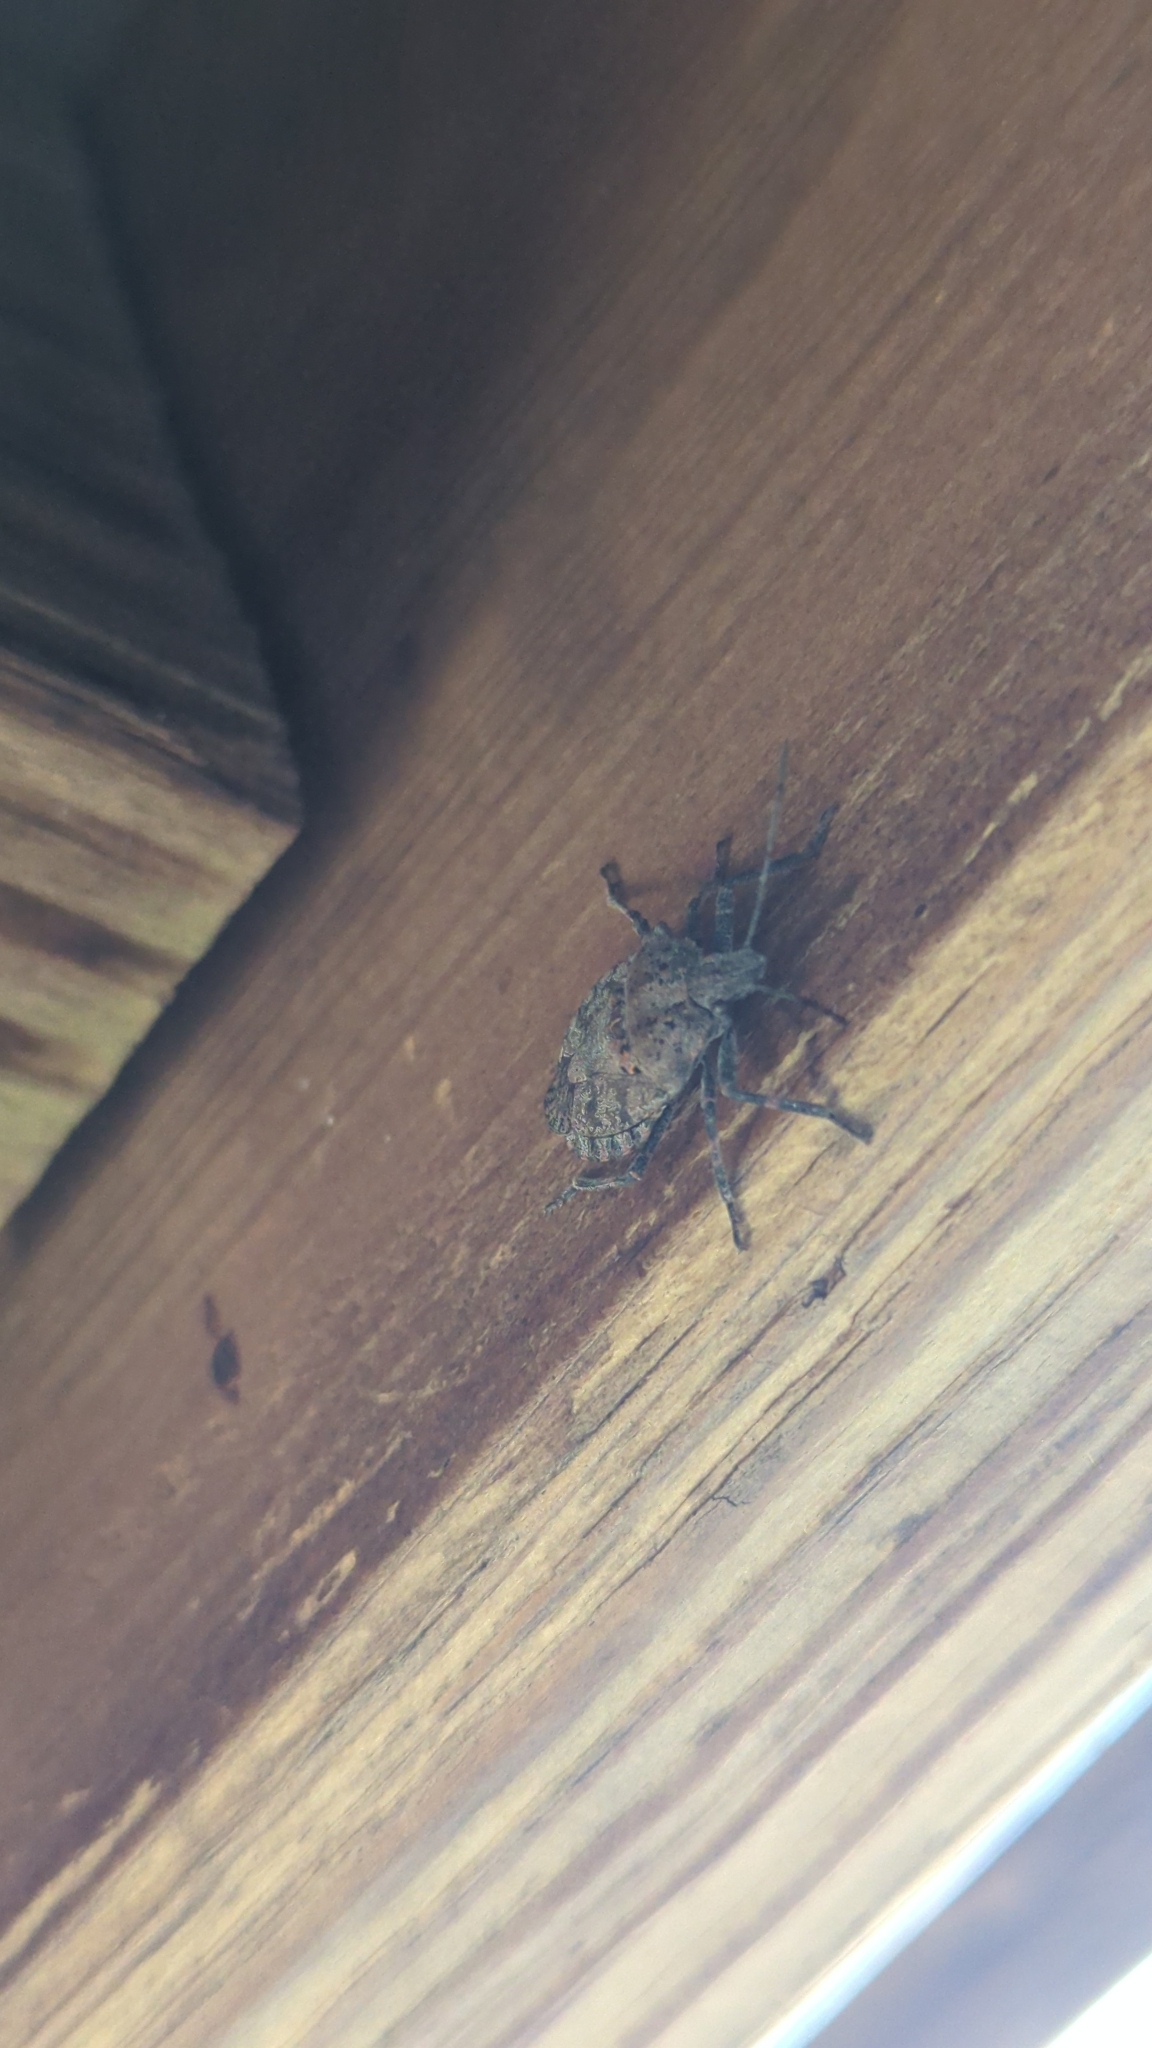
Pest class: stink_bug